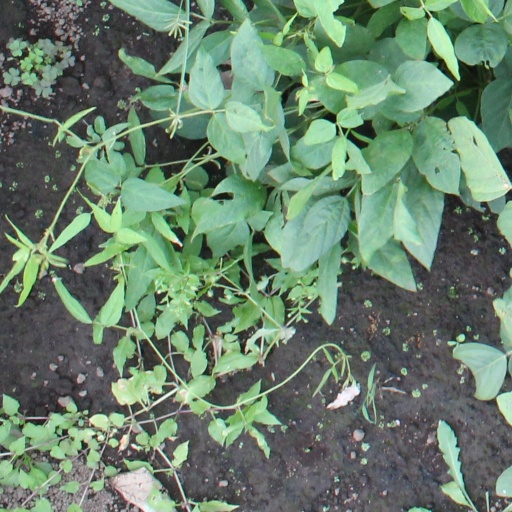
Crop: soybean